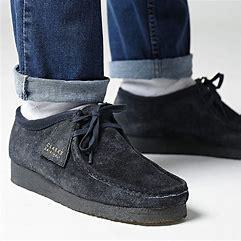
Brand: Clarks
Model: S Wallabee